Kin selection

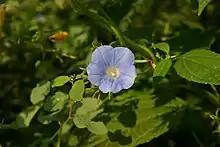
Morning glory plants grow smaller roots when next to kin than to non-kin plants.

Evolutionary psychologists, following early human sociobiologists' interpretation of kin selection theory initially attempted to explain human altruistic behaviour through kin selection by stating that "behaviors that help a genetic relative are favored by natural selection." However, many evolutionary psychologists recognise that this common shorthand formulation is inaccurate: